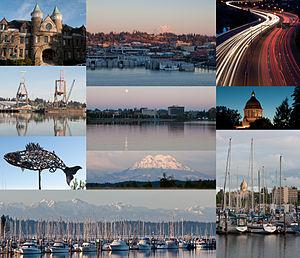
Olympia est une ville des États-Unis, capitale de l'État de Washington et siège du comté de Thurston. Sa population s’élevait à 46 478 habitants lors du recensement de 2010, estimée à 51 609 habitants en 2017, ce qui en faisait la 24ᵉ plus grande ville de l'État.